History of Blackpool F.C. (1962–present)

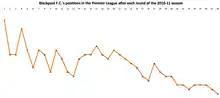
Blackpool F.C.'s positions in the Premier League after each round of the 2010–11 season.

In their first-ever Premier League match, Blackpool defeated Wigan Athletic 4–0 at the DW Stadium. The result saw "the Seasiders" sit atop the table until Chelsea's 6–0 victory over West Bromwich Albion later in the day. It was the first time they had been in such a position since they won their opening game of the 1957–58 top-flight campaign. The initial fixture list had the game being played at Bloomfield Road, but the Premier League permitted the switching of the game to Wigan because construction work on Bloomfield Road's East Stand had not been completed in time.